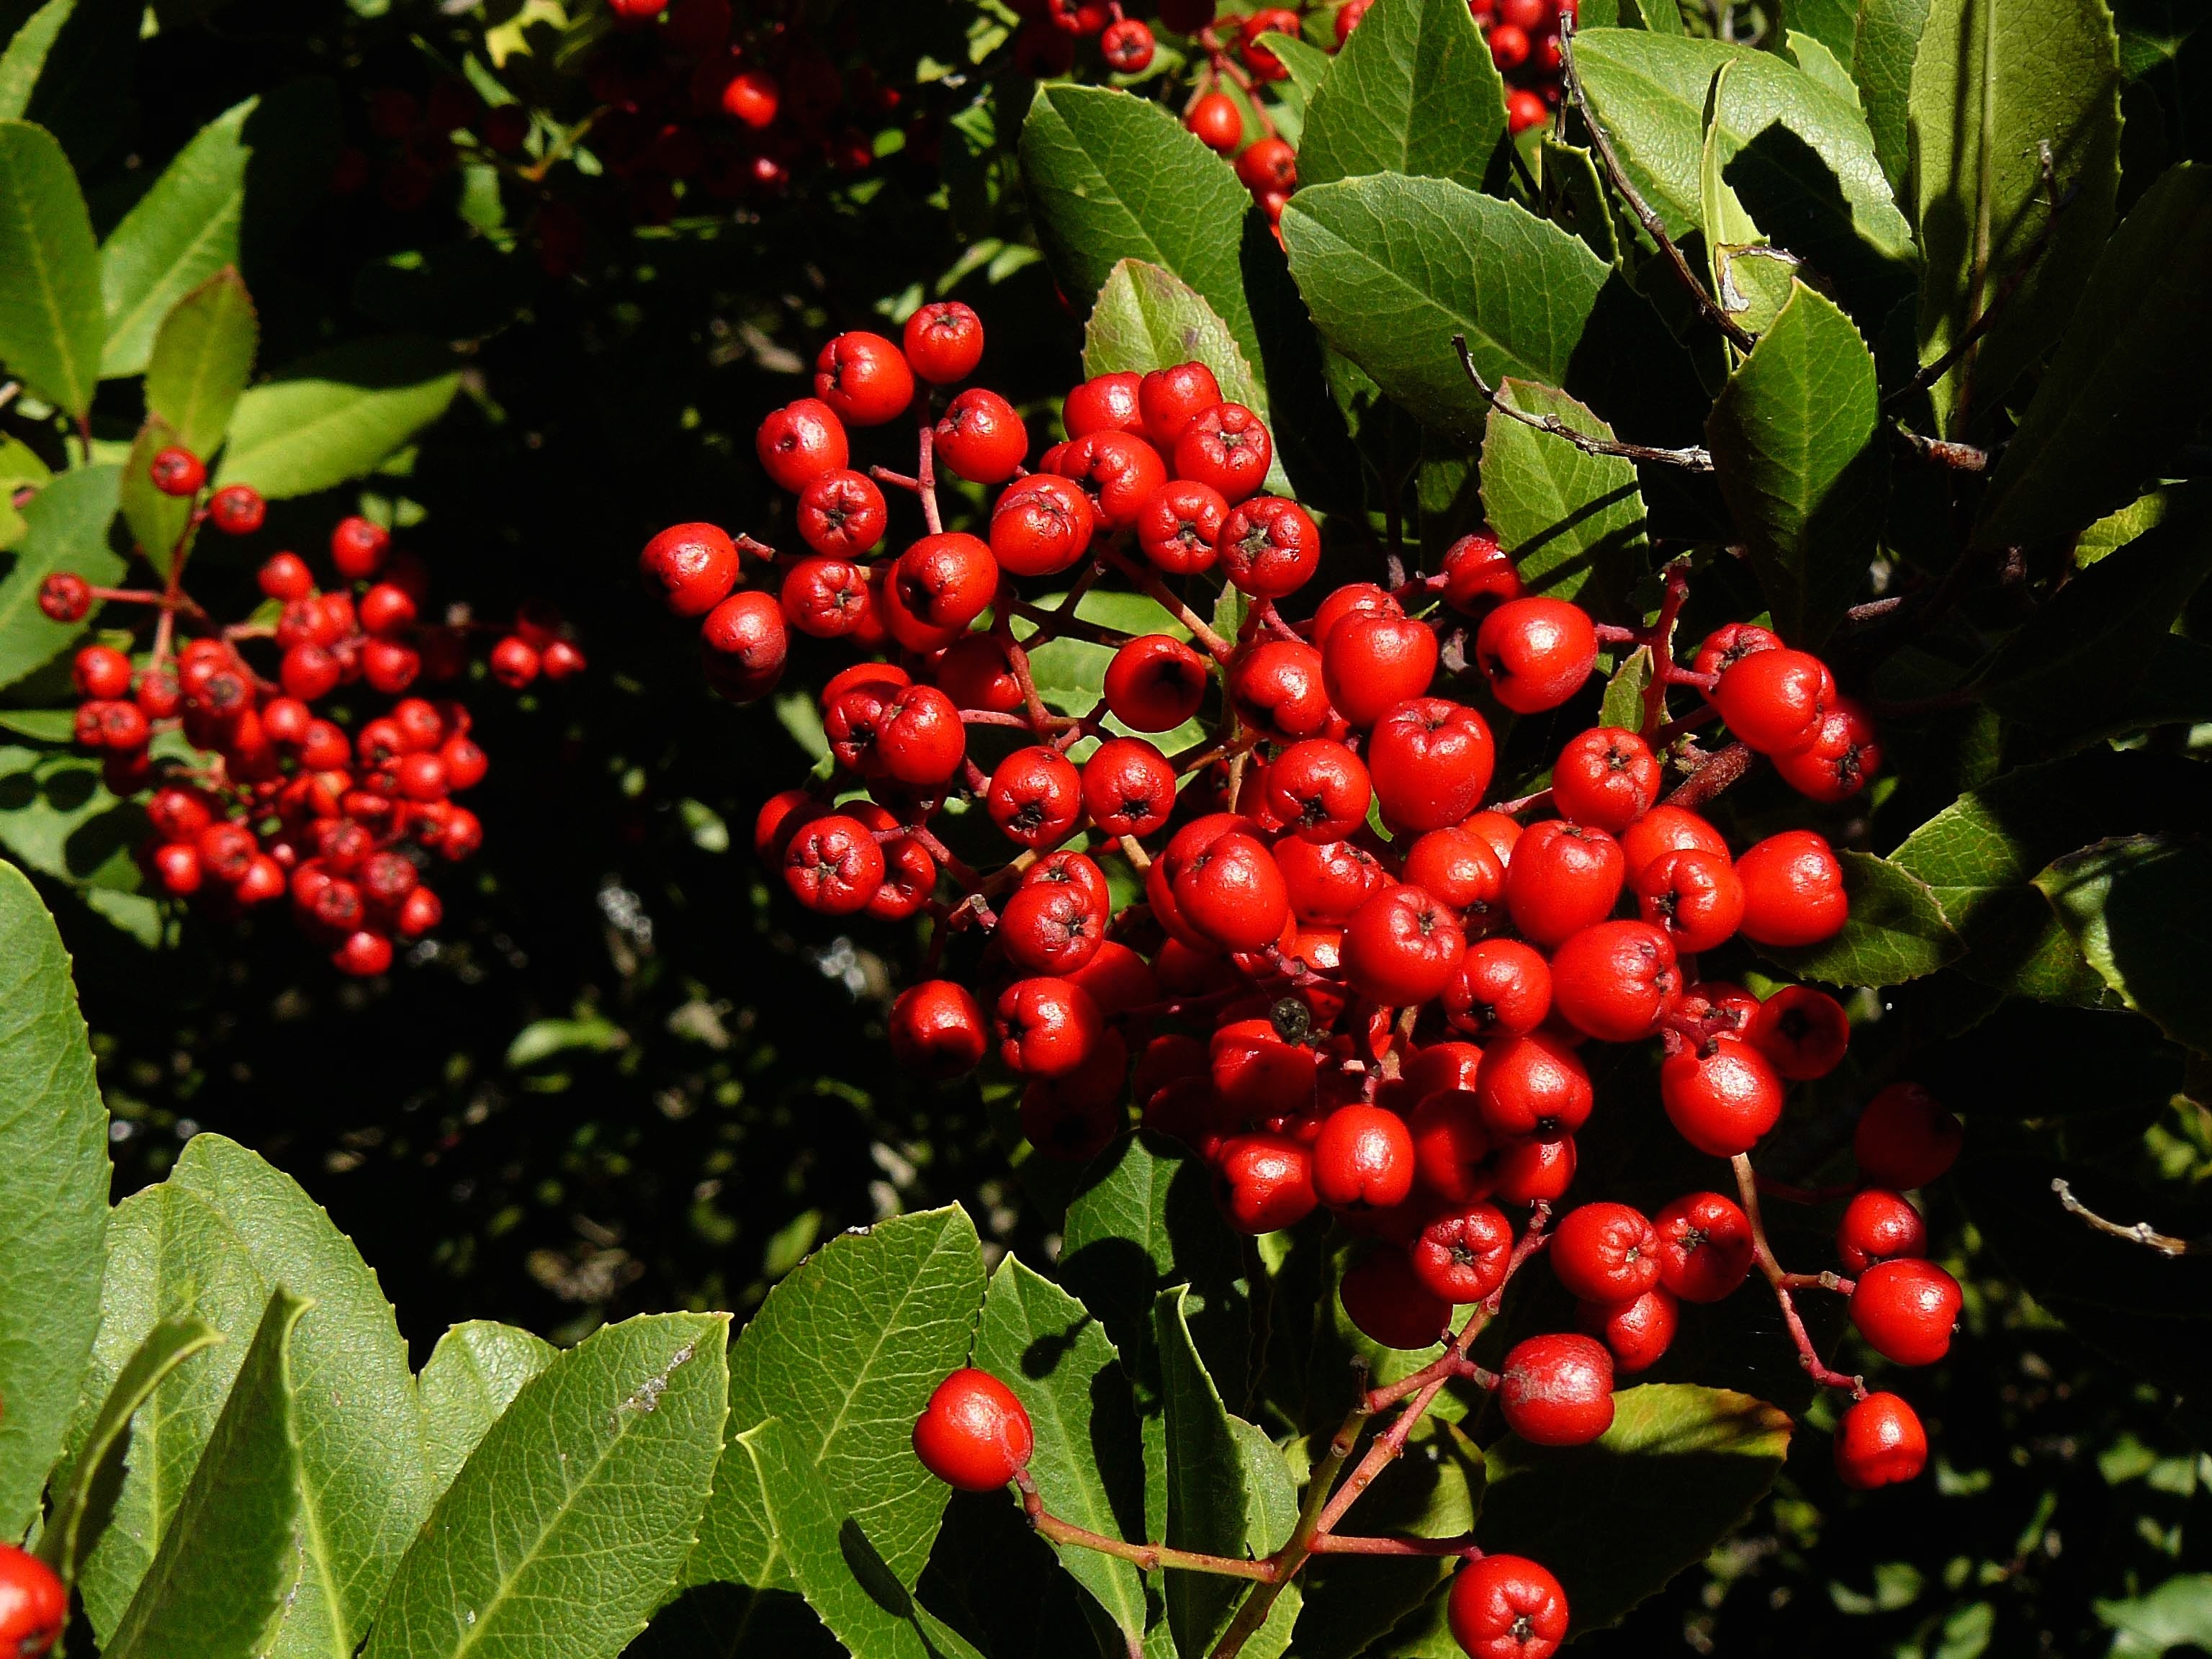
plant, fruit, berry, flower, food, red, produce, evergreen, flora, holly, shrub, viburnum, rowan, hawthorn, sorbus, flowering plant, heteromeles, toyon, arbuitofolia, rose family, acerola, malpighia, lingonberry, woody plant, land plant, aquifoliaceae, aquifoliales, chinese hawthorn, schisandra, wine raspberry